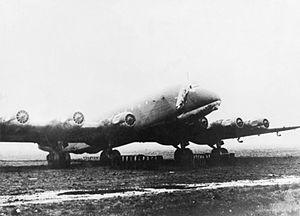
Le Junkers Ju 390 est un prototype d'avion militaire allemand de la Seconde Guerre mondiale, conçu dans le cadre du projet Amerika Bomber.
Wunderwaffe est un terme utilisé par le ministère du Reich à l'Éducation du peuple et à la Propagande, dirigé par Joseph Goebbels, pour désigner des armes révolutionnaires censées permettre le renversement de la situation militaire catastrophique du Troisième Reich à la fin de la Seconde Guerre mondiale et assurer sa victoire ultime.